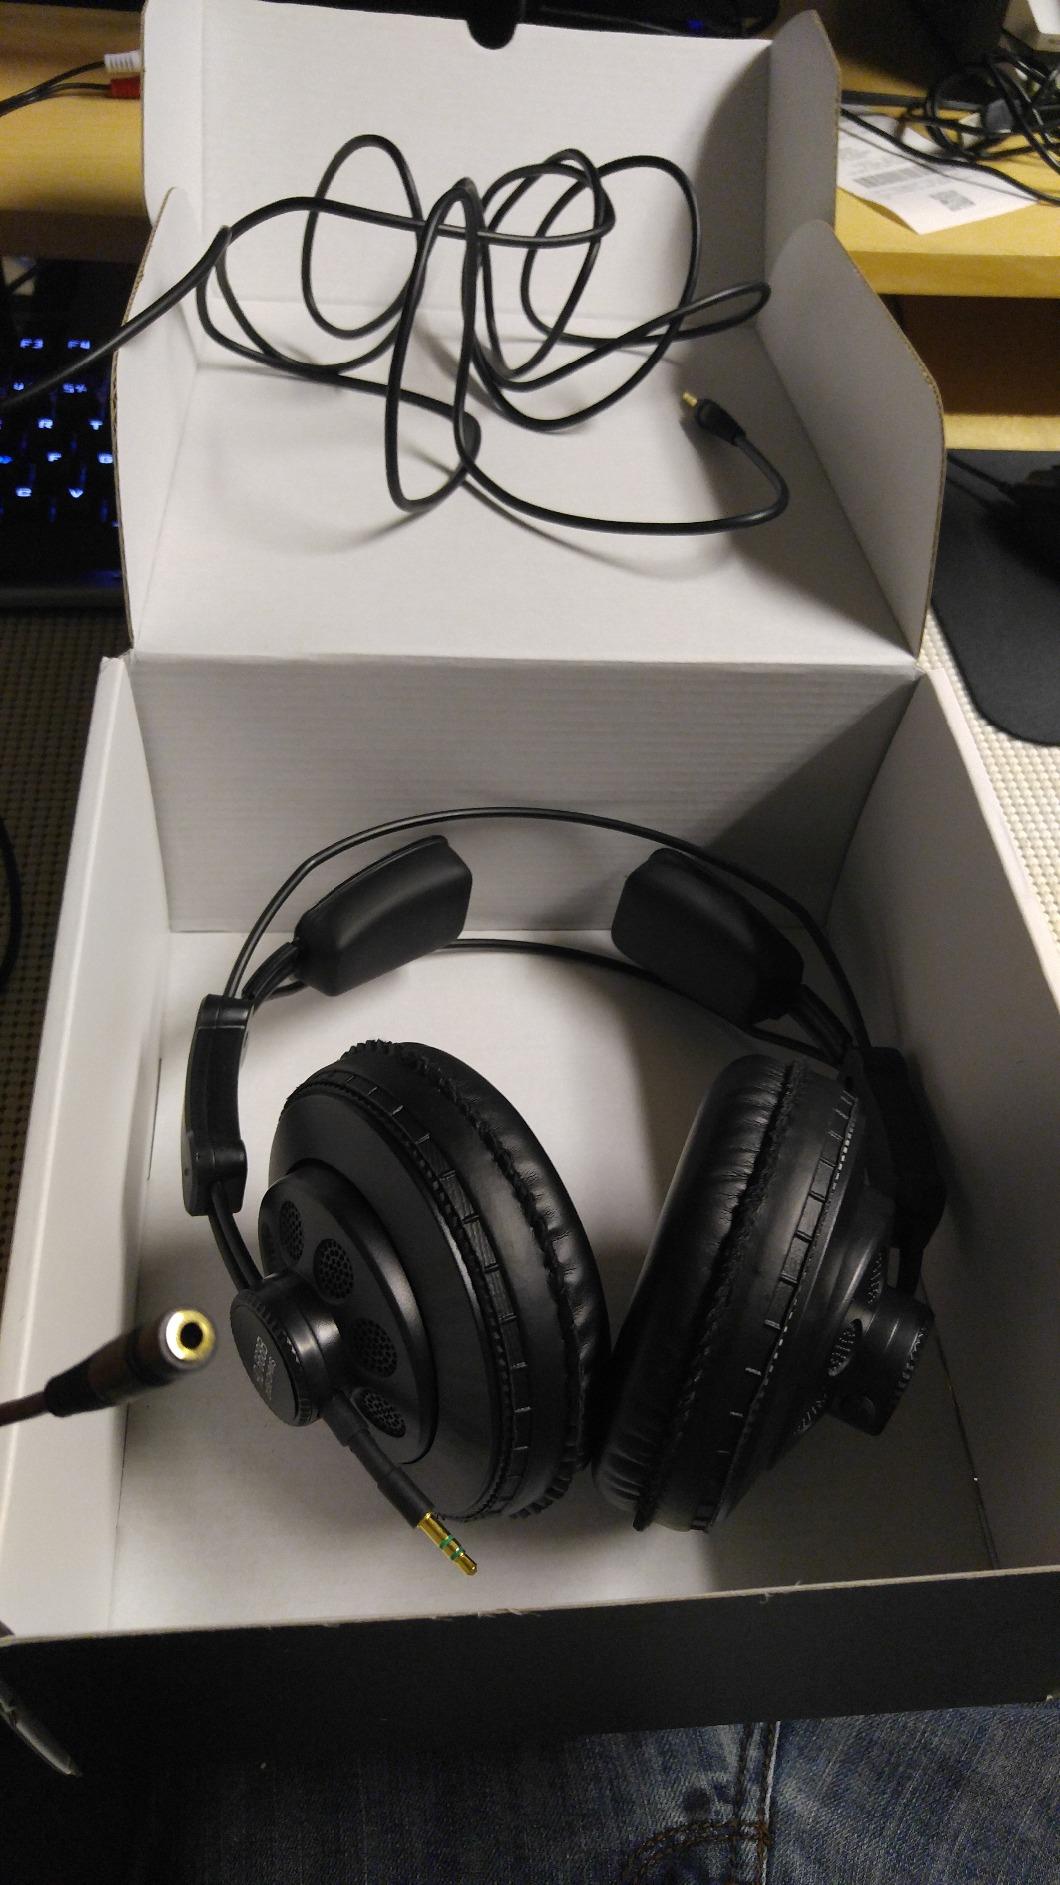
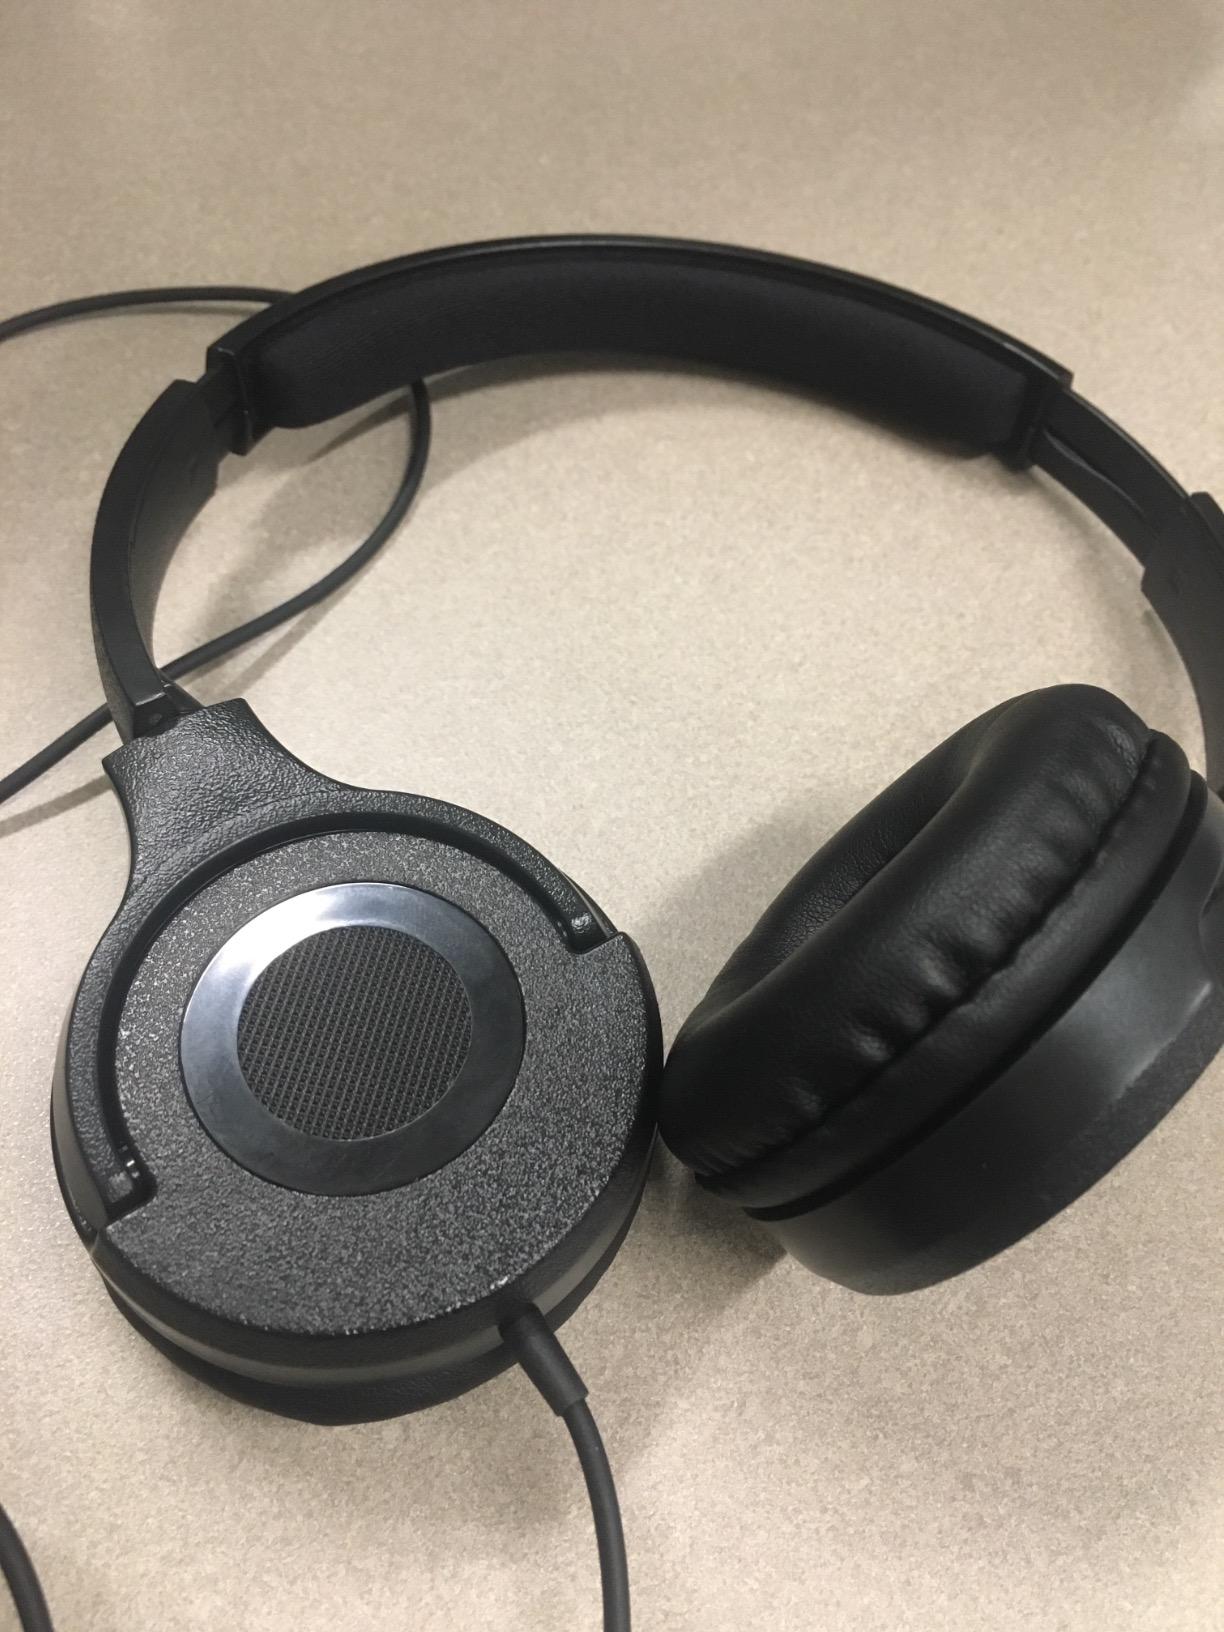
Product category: headphones
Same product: no